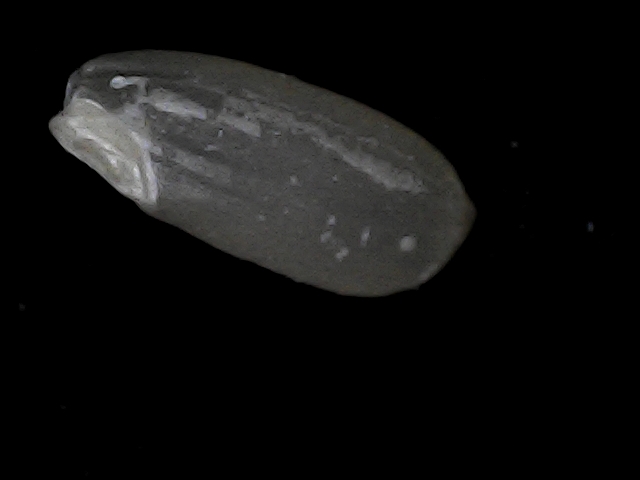
Rice variety: BD95